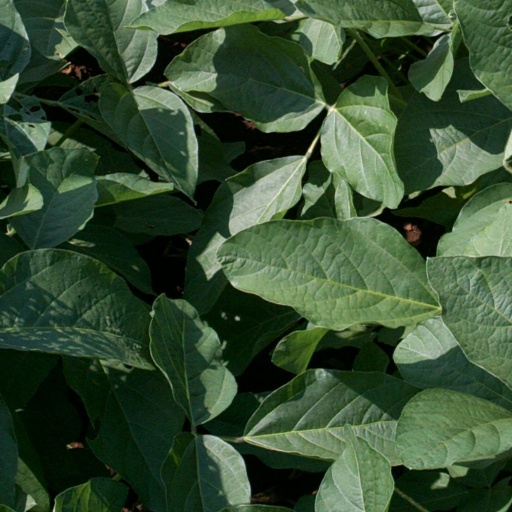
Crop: soybean